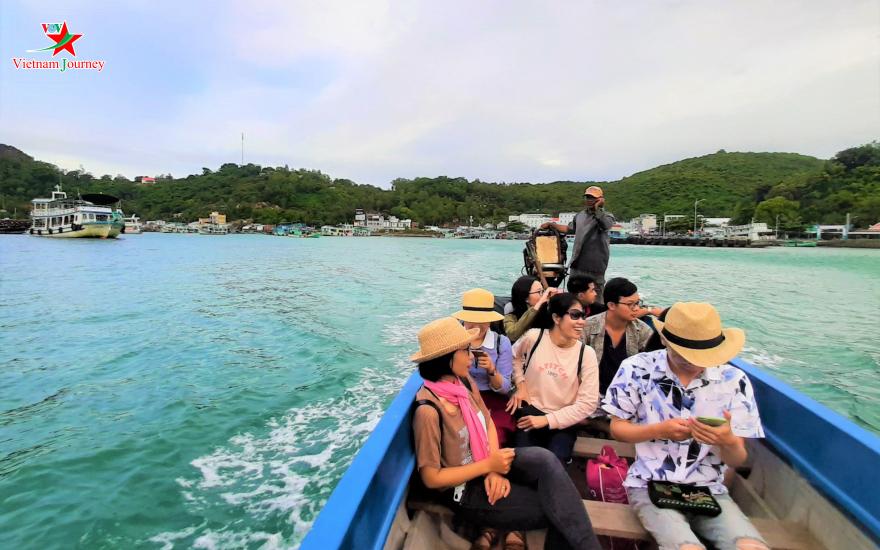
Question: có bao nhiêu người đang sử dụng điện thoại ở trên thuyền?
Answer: ba người